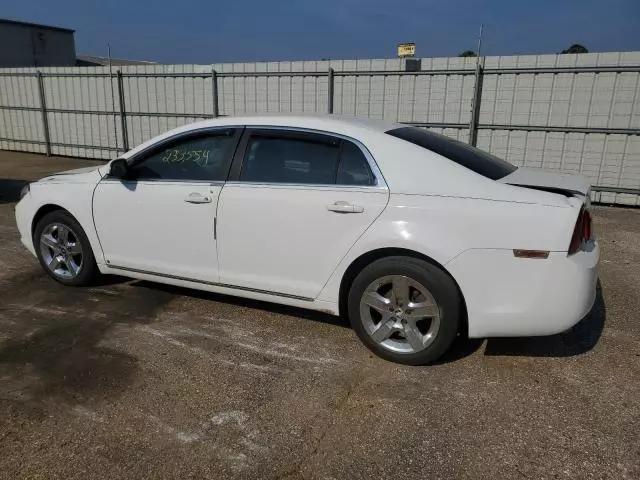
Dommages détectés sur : malle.
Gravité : mineur